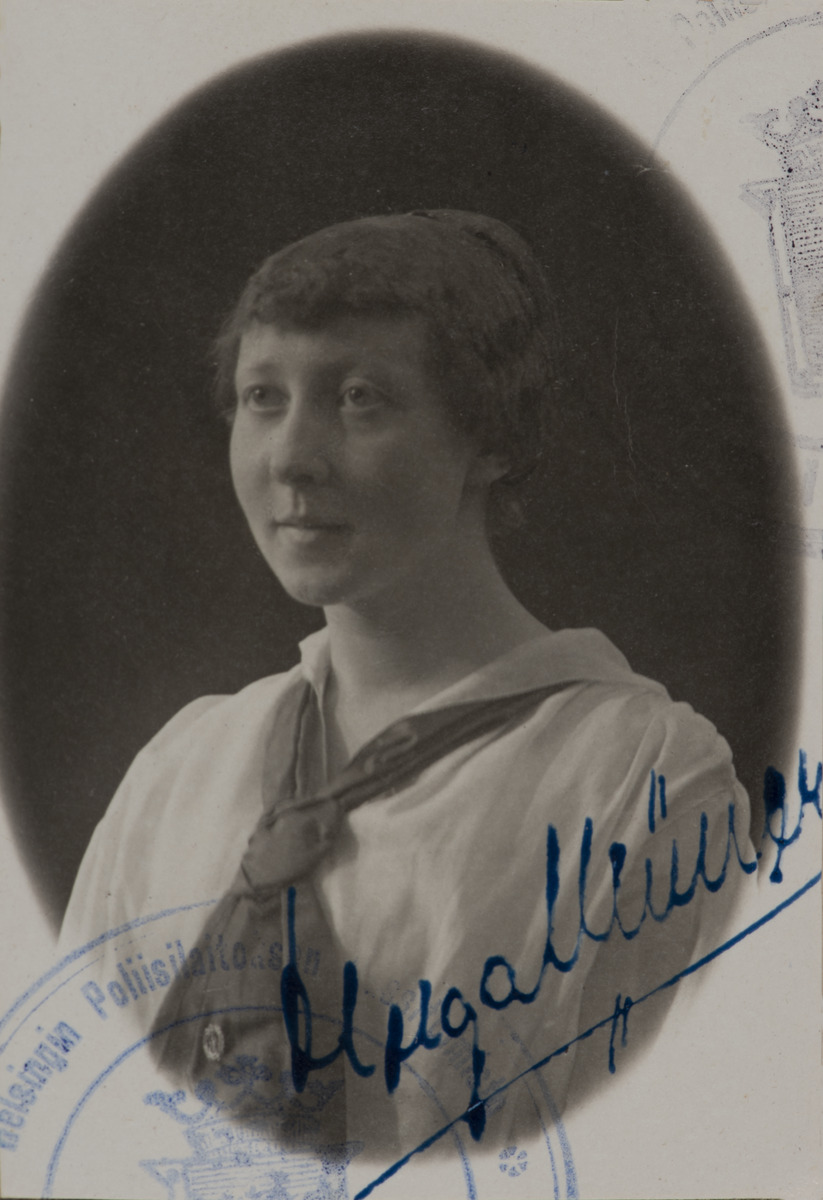
Nuori nainen visiittikorttikuvassa
sisällön kuvaus: Nuori nainen visiittikorttikuvassa. Kuvassa Helsingin Poliisilaitoksen leimat. mustavalkoinen
Kuvaaja: Blomberg, Anna, valokuvaaja
Ajankohta: kuvausaika 1910 -luku loppu
Aiheet: Müller, Helga, ihmiset, muotokuvat, käyntikorttikuvat, huivit, kampaukset, nimikirjoitukset, leimat, viranomaiset